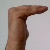
The image shows a hand gesture representing a space in Indian Sign Language.